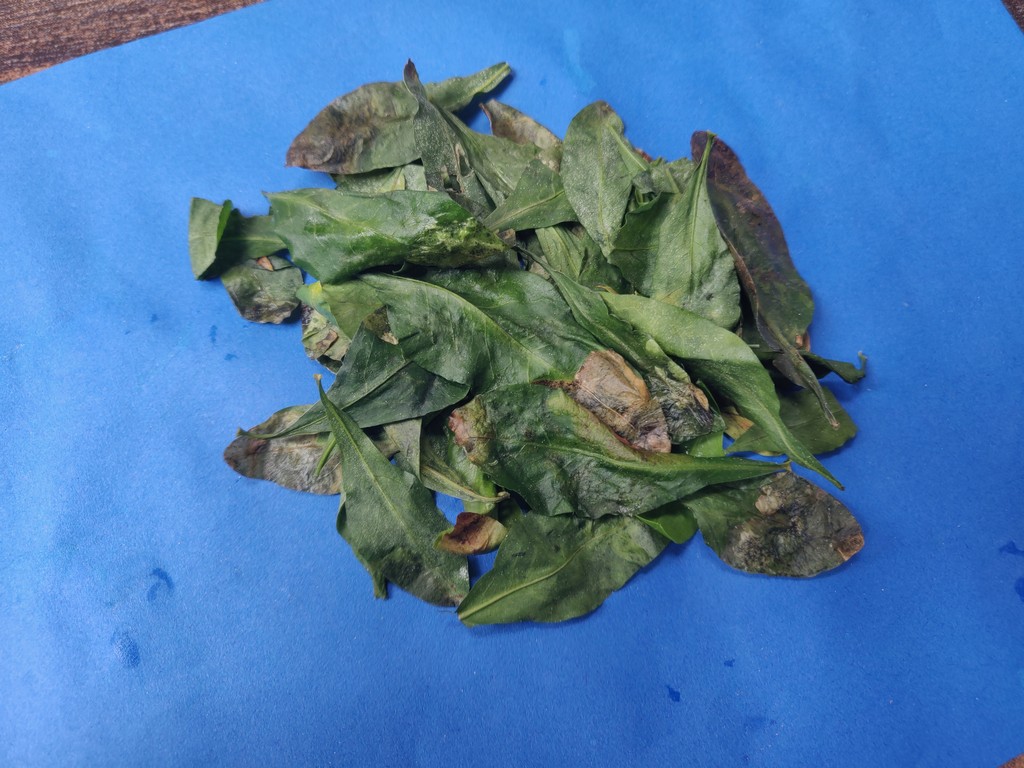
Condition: Unhealthy
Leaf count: multiple
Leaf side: unknown